Calefare

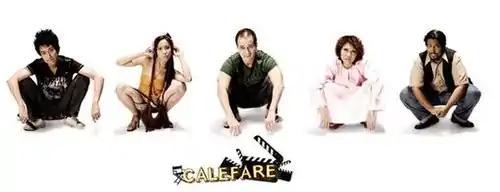
The cast of "Calefare". From left to right: Benjamin Heng, Fiona Xie, Gurmit Singh, Mastura Ahmad and Vadi Pvss

The series takes aim at what people will do to make it in the world of television, whether they have talent or not, as it follows five individuals who are aiming for fame and fortune (and all the perks that come with it) as "Calefare," a word to describe actors who land small parts. The term refers to bit-role actors, or extras, in the entertainment industry in Hong Kong, Malaysia and Singapore. They hope that this small step will lead to larger things. Each episode chronicles their misfortune of trying to break into the business big time.